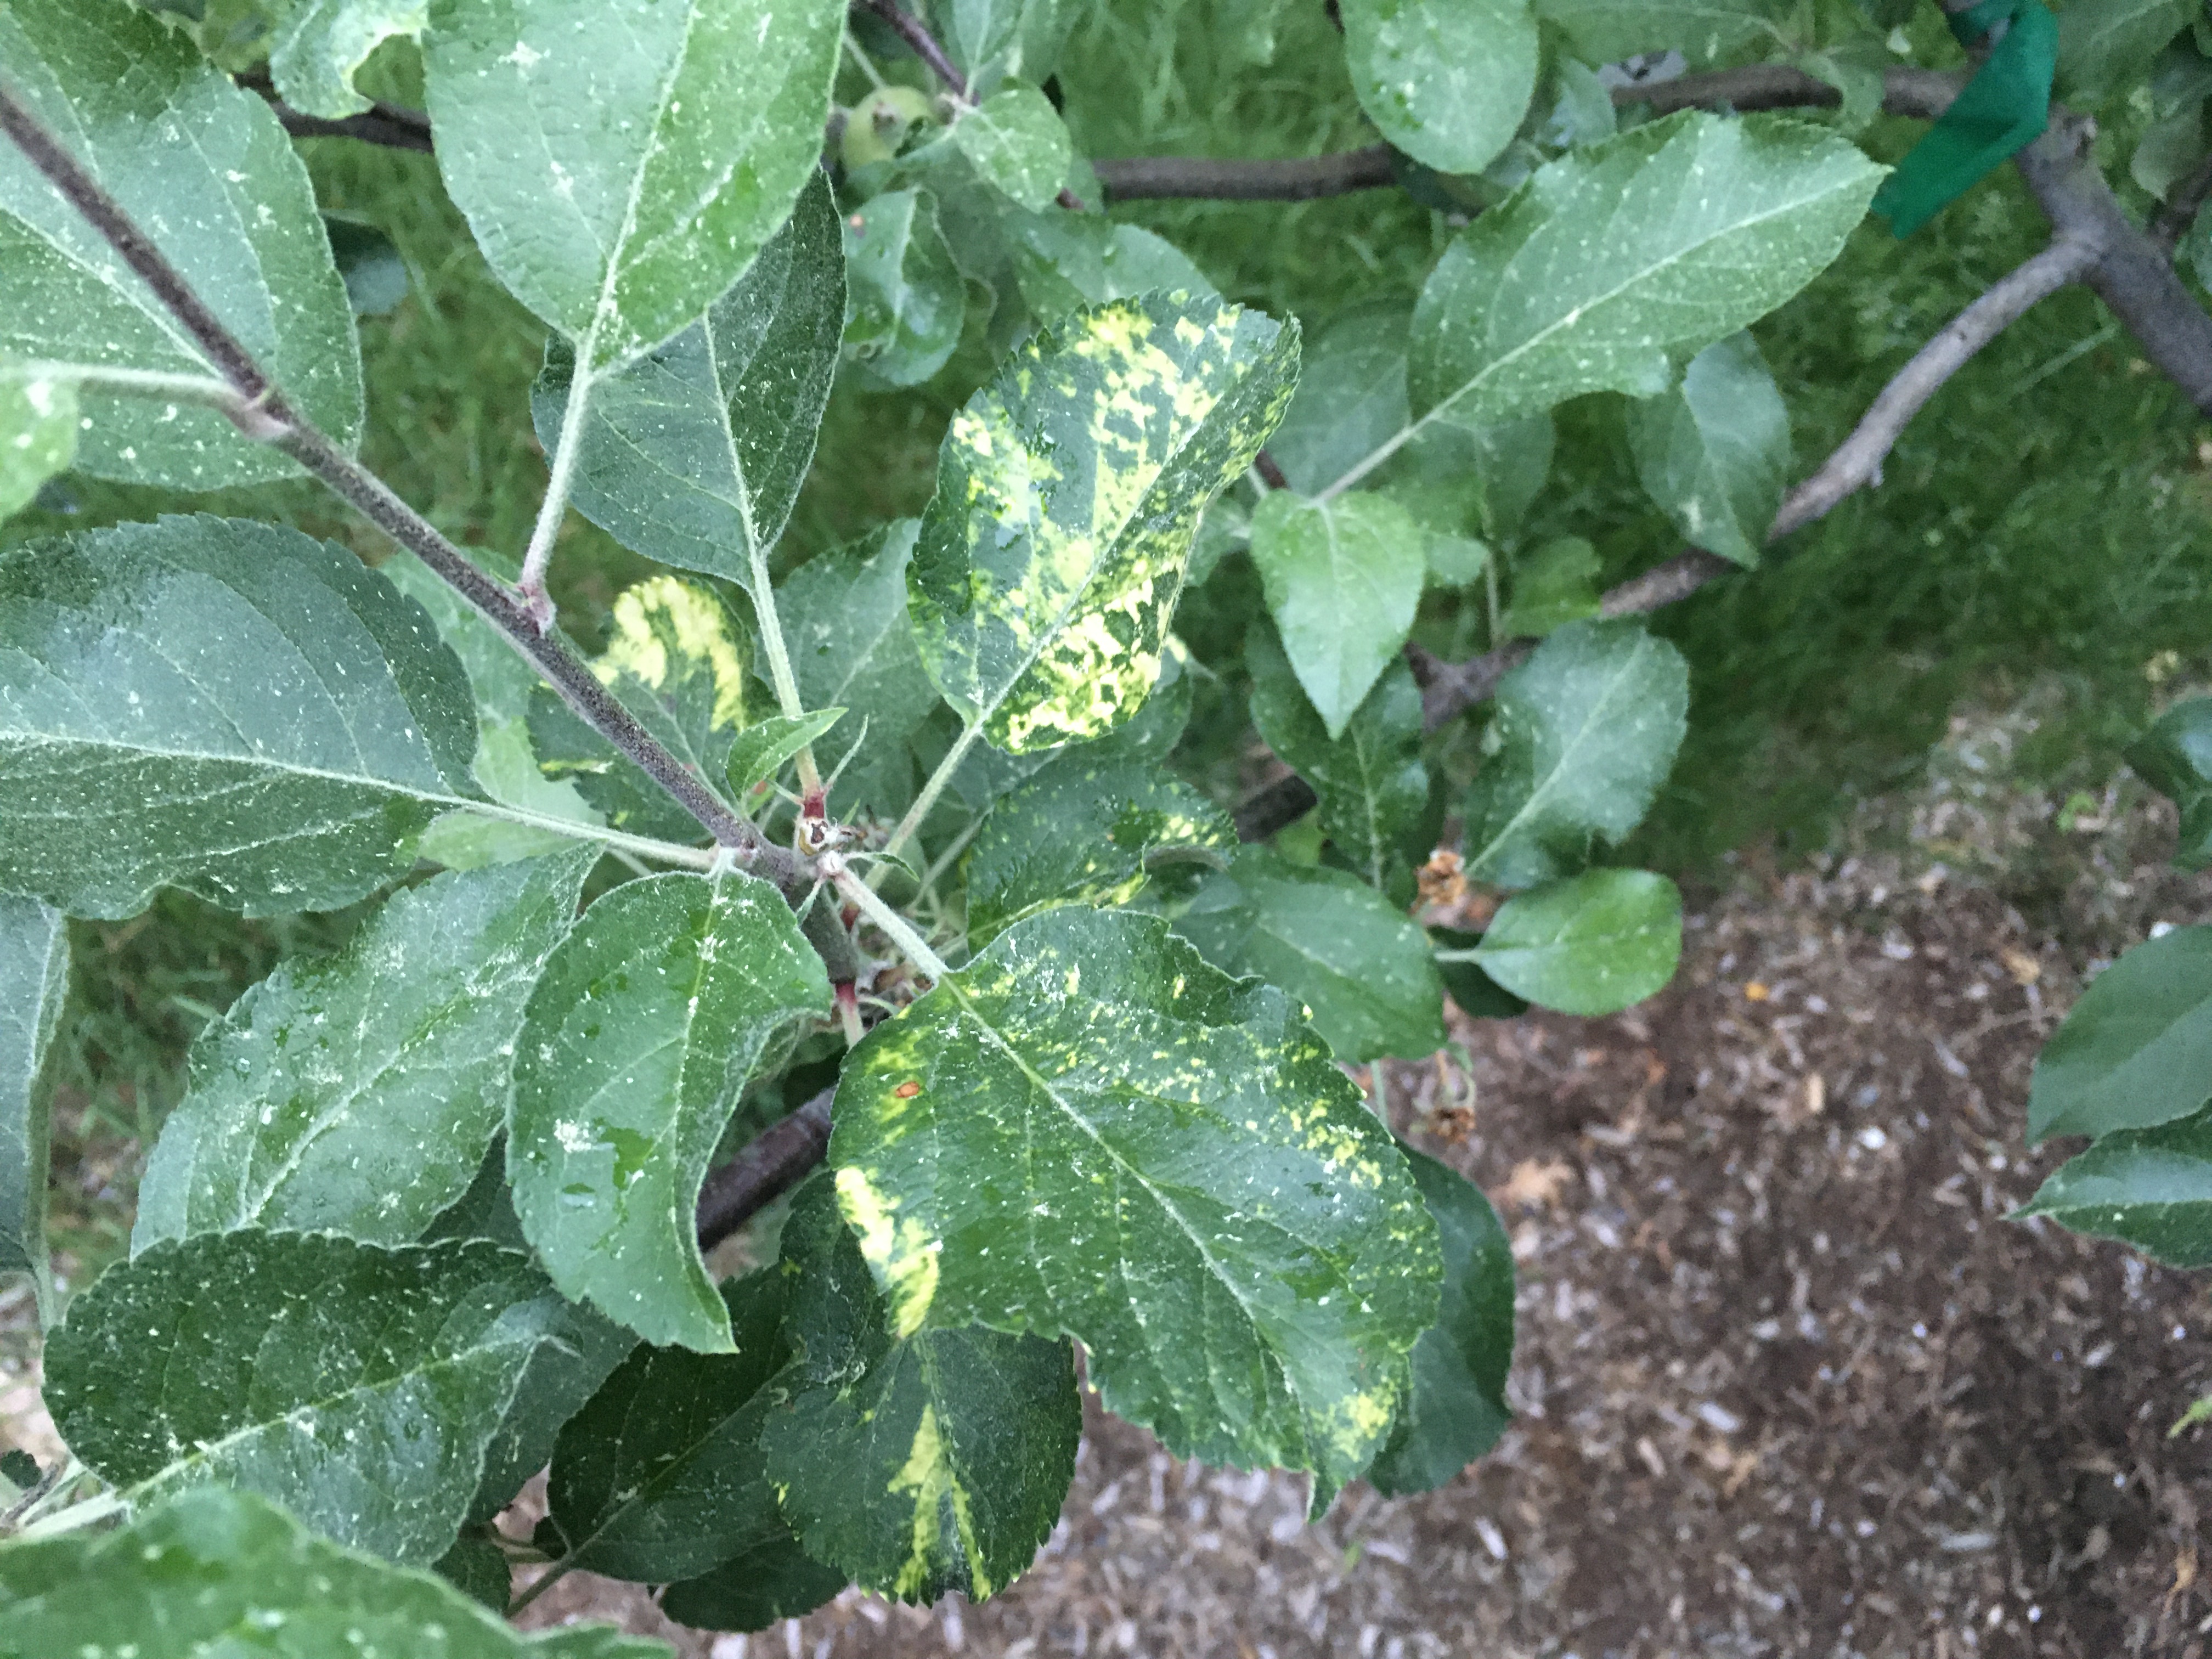
Plant: Apple
Disease: apple mosaic virus